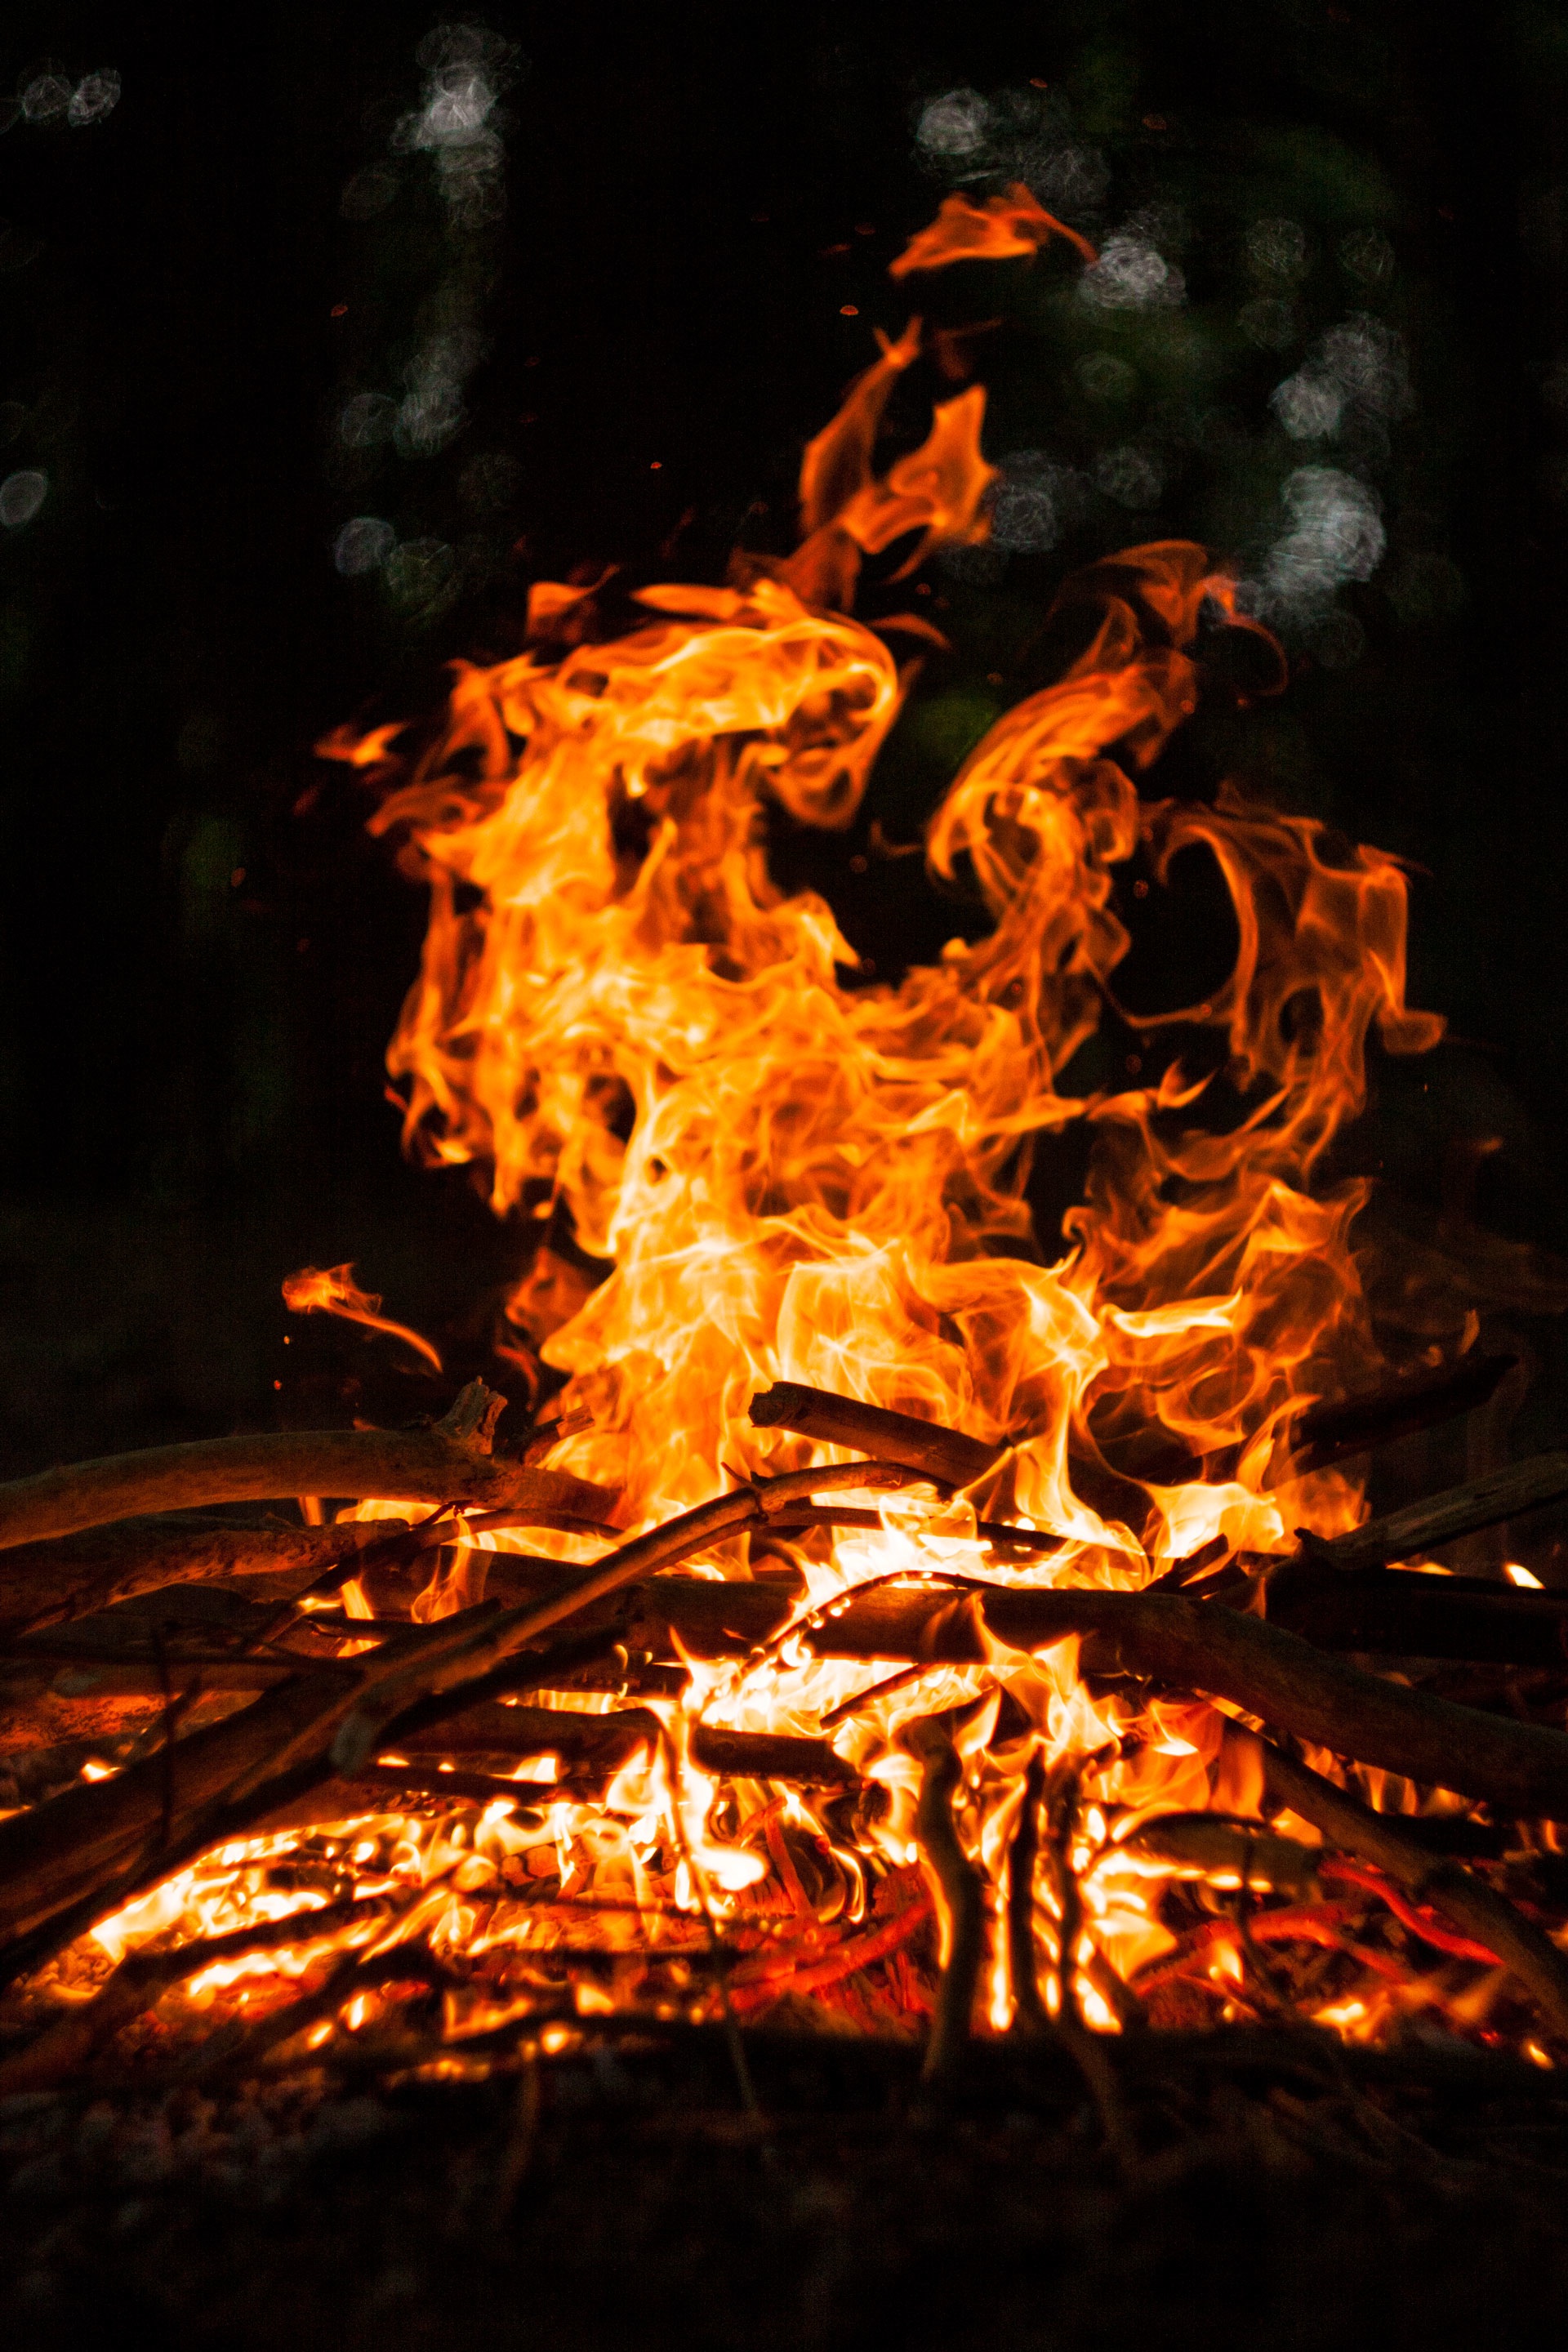
flame, fire, campfire, bonfire